Oligoryzomys nigripes

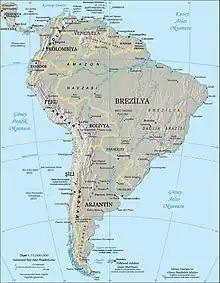
"Oligoryzomys nigripes" is found in South America.

Oligoryzomys nigripes, also known as the black-footed colilargo or the black-footed pygmy rice rat, is a rodent in the genus "Oligoryzomys" of family Cricetidae. Oligoryzomys nigripes is a species that has been further divided into different sister taxa throughout history. It is found in different countries in South America. It is a large species with long ears, dark yellow to dark brown upperparts, sharply delimited from the whitish underparts, and often a pink girdle on the chest. This species of rat spends much of its life among the trees. The karyotype is 2n = 62, FNa = 78–82.